Mortification of the flesh

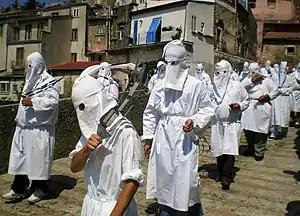
A confraternity of penitents in Italy mortifying the flesh with disciplines in a seven-hour procession; penitents wear capirote so that attention is not drawn toward themselves as they repent but rather to God.

Mortification of the flesh is an act by which an individual or group seeks to mortify or deaden their sinful nature, as a part of the process of sanctification.